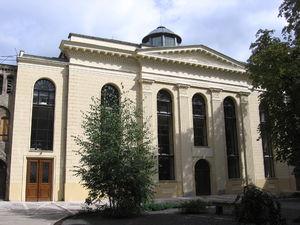
Wrocław est une ville polonaise, située en Basse-Silésie, qui appartenait à la Prusse jusqu'en 1871, puis à l'Allemagne, et qui a été rattachée à la Pologne en 1945.